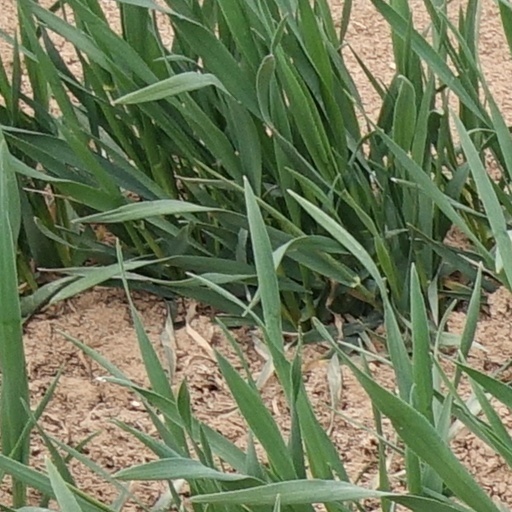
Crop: wheat